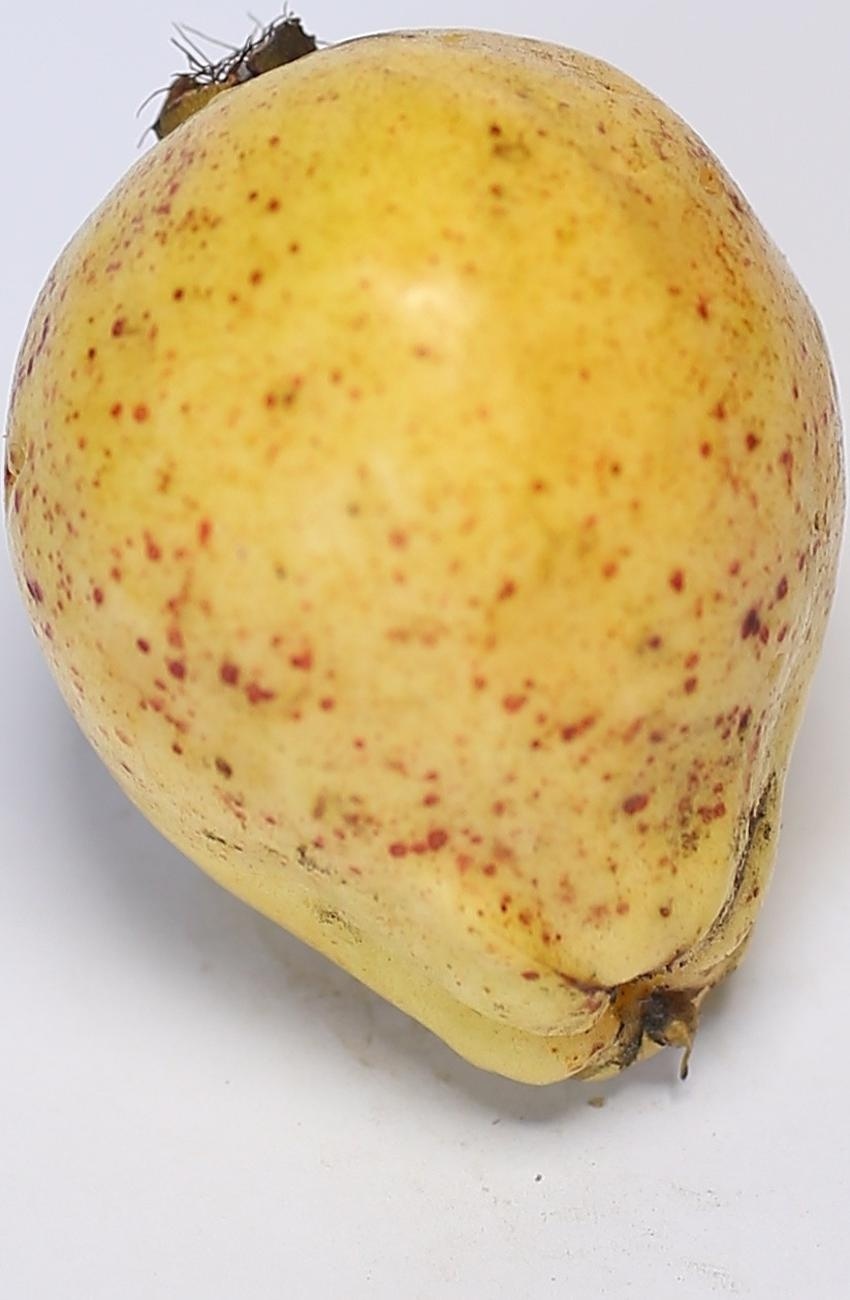
Maturity: ripe
Variety: riyali